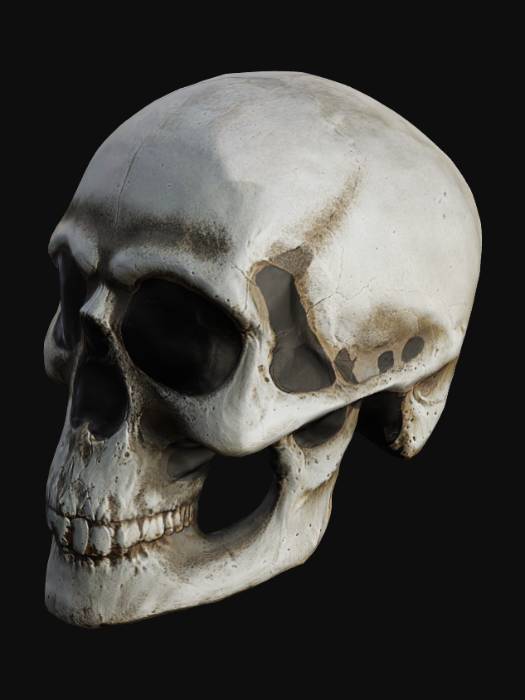
미적 점수 (1~10점): 3